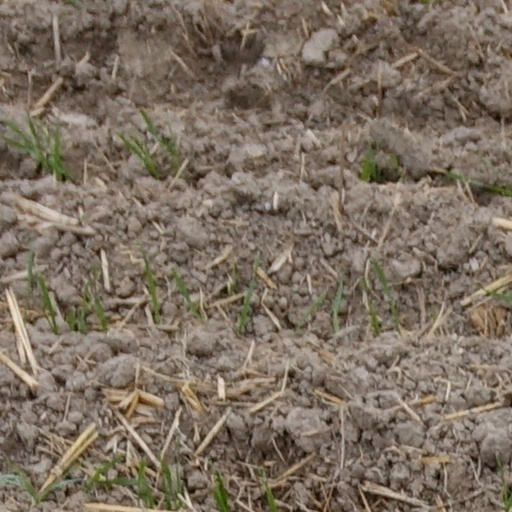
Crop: wheat